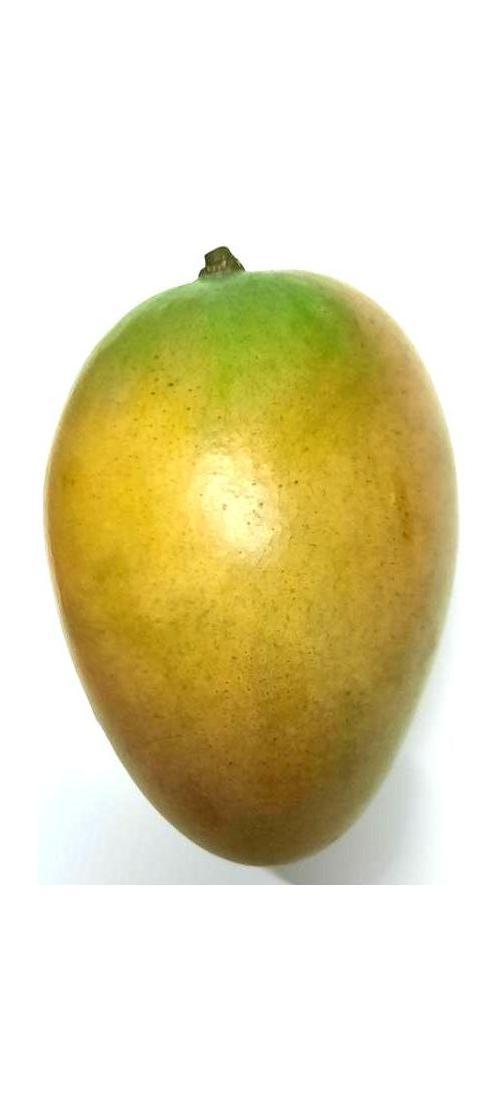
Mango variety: Shada